Guryong Village

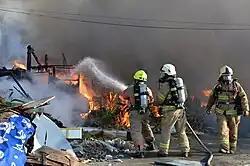
Firefighters battling a 2014 fire in the village

In 2014, it was reported that the area the village sat on was around 286,929 square meters (about 70 acres). The impromptu structures on the area are estimated to be around 1,200 to 2,000. The area of each individual house is estimated to be around .